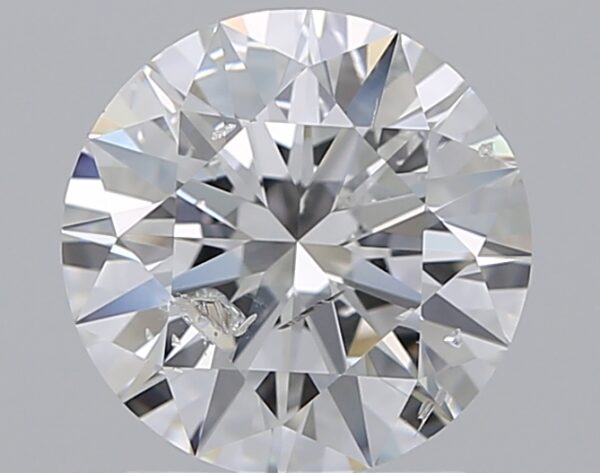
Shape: round
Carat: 1.5
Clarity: SI2
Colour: F
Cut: EX
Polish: EX
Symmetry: EX
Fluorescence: VSL
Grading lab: IGI
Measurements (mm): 7.41 x 7.36 x 4.52